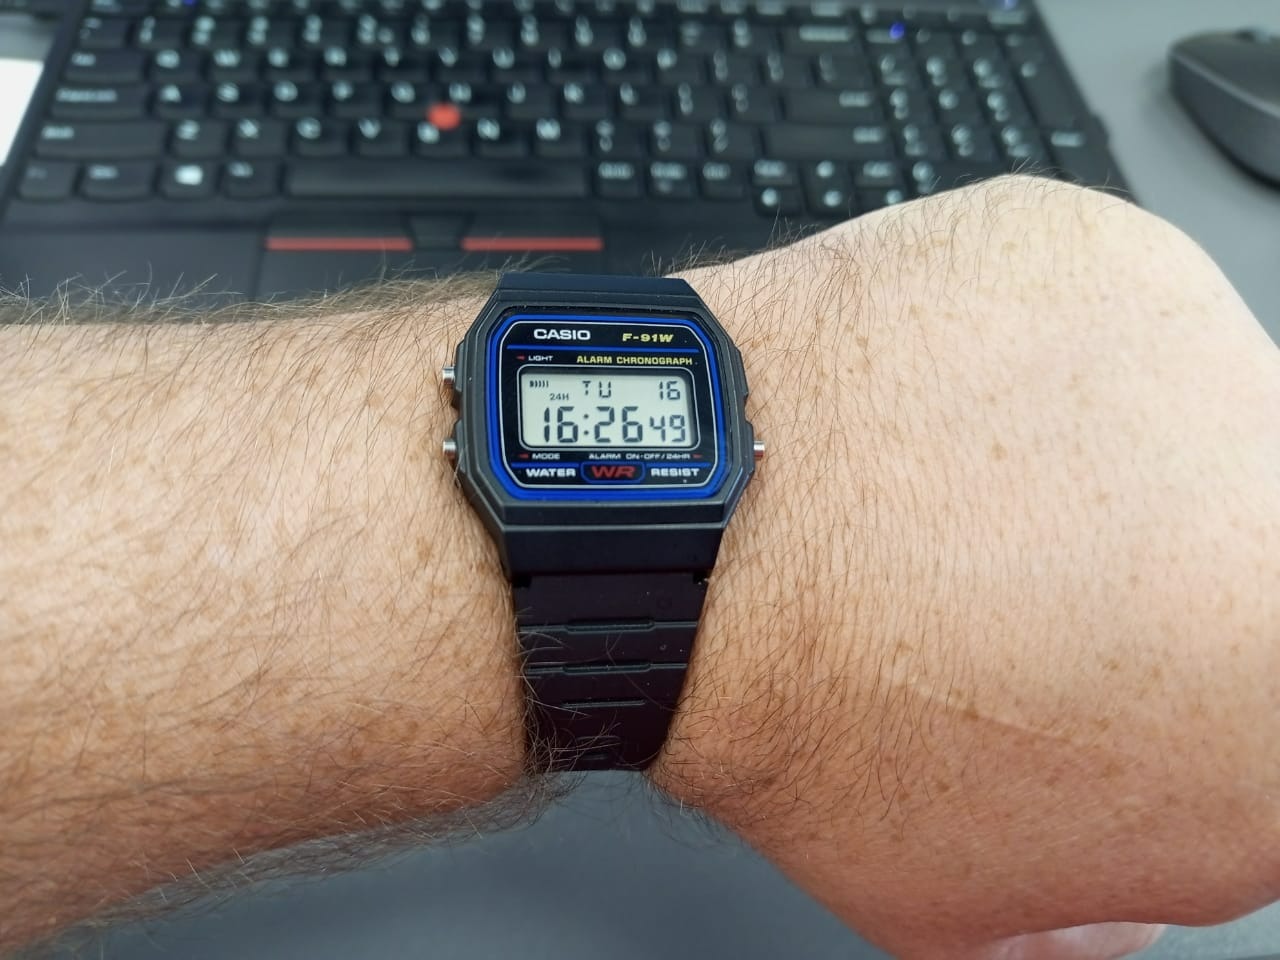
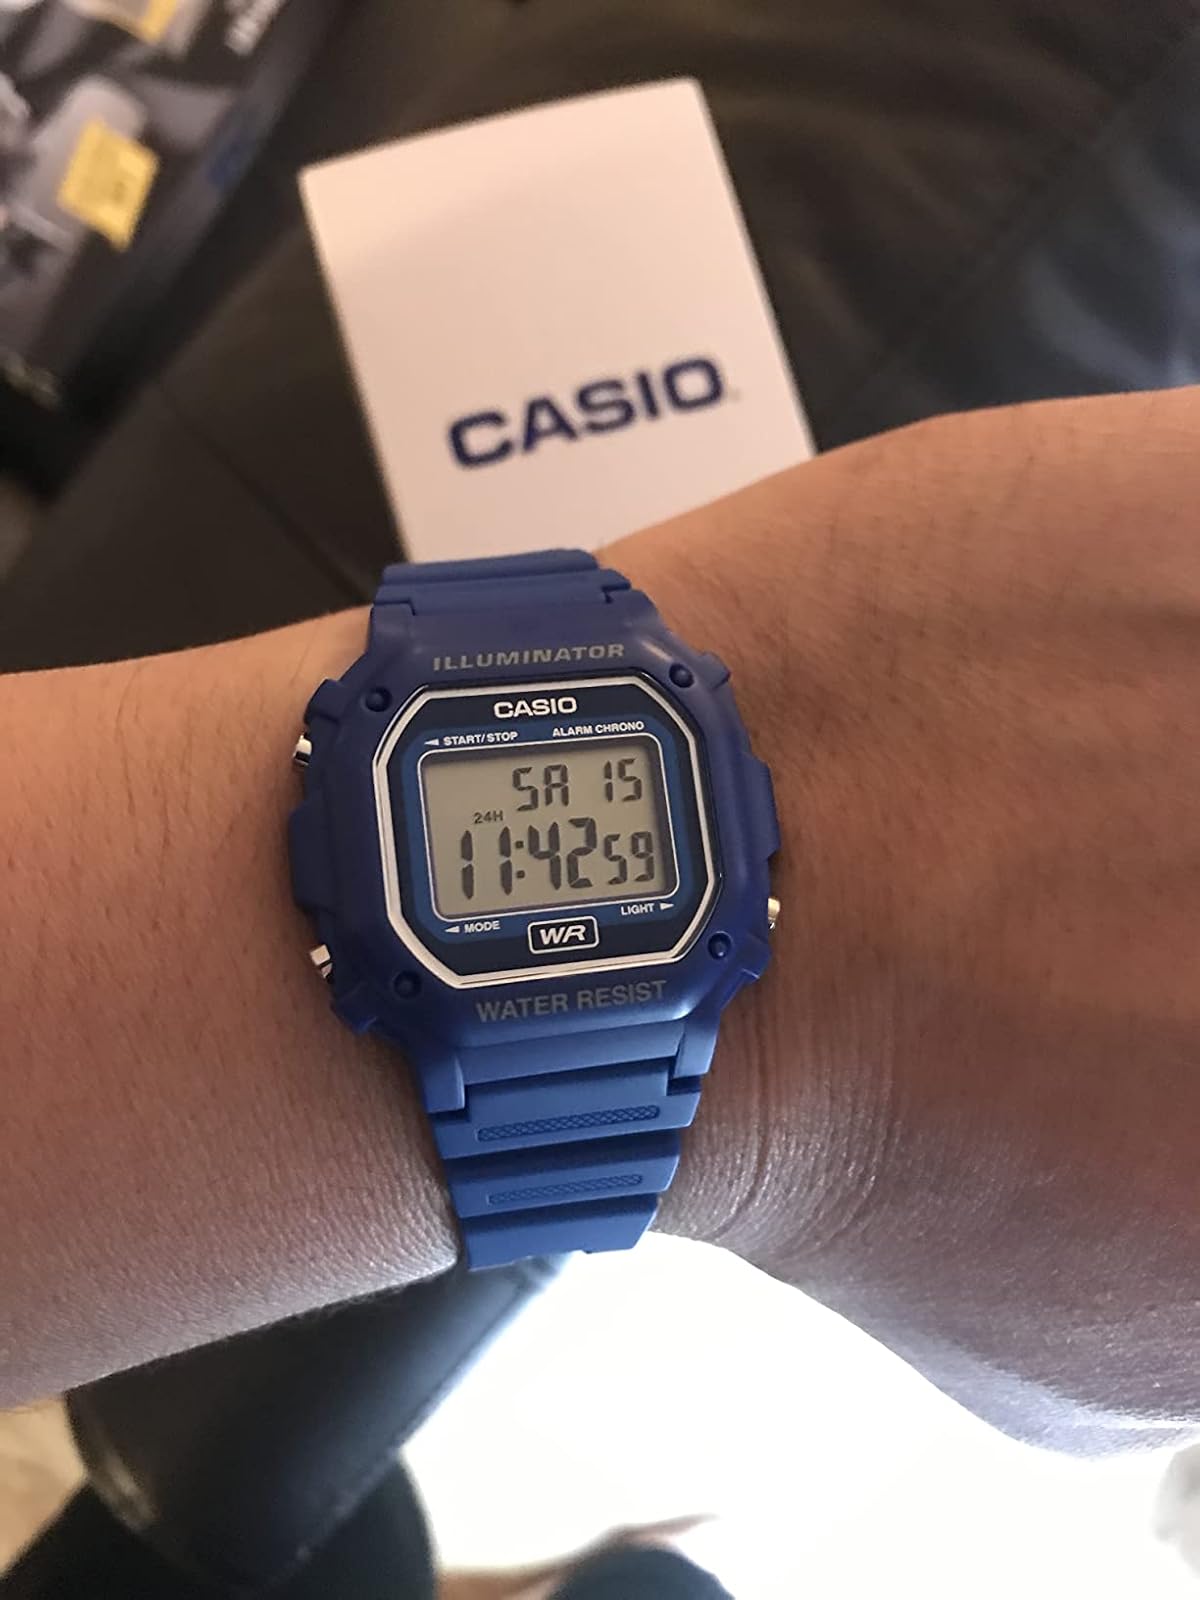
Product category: accessories_watch
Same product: no